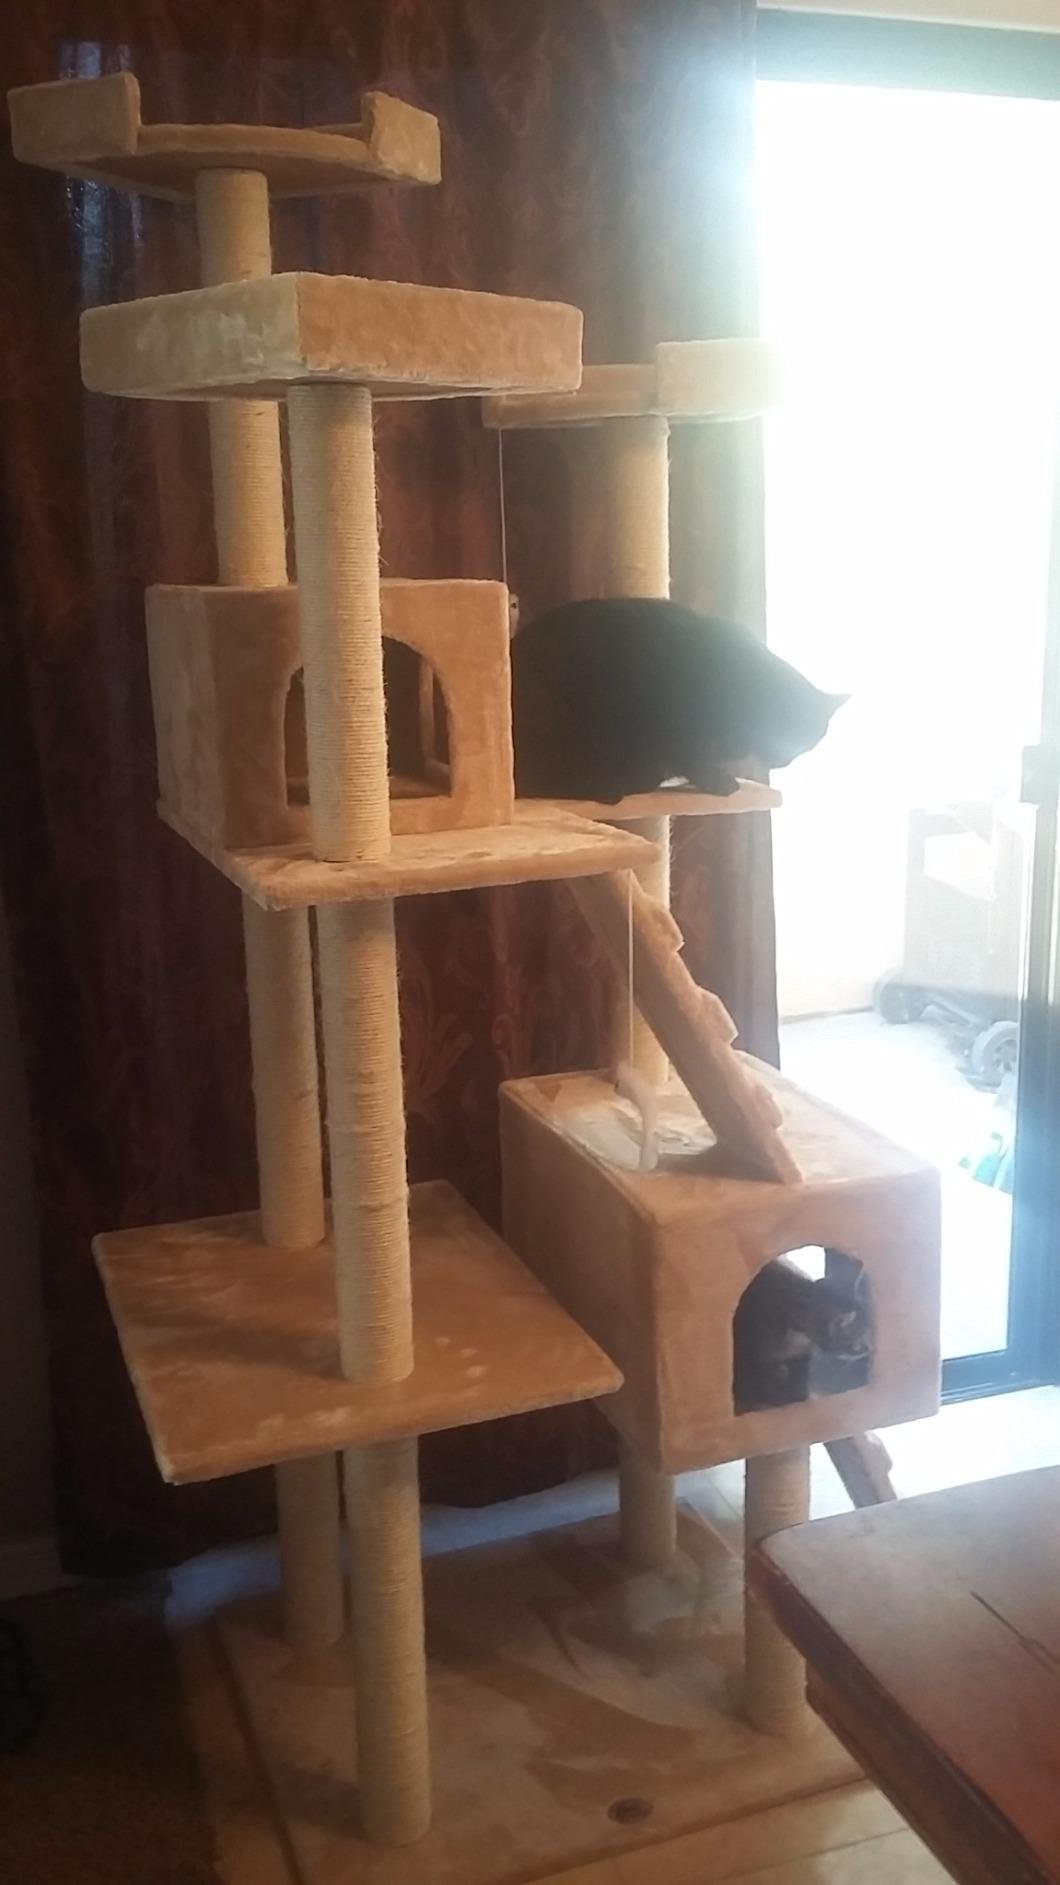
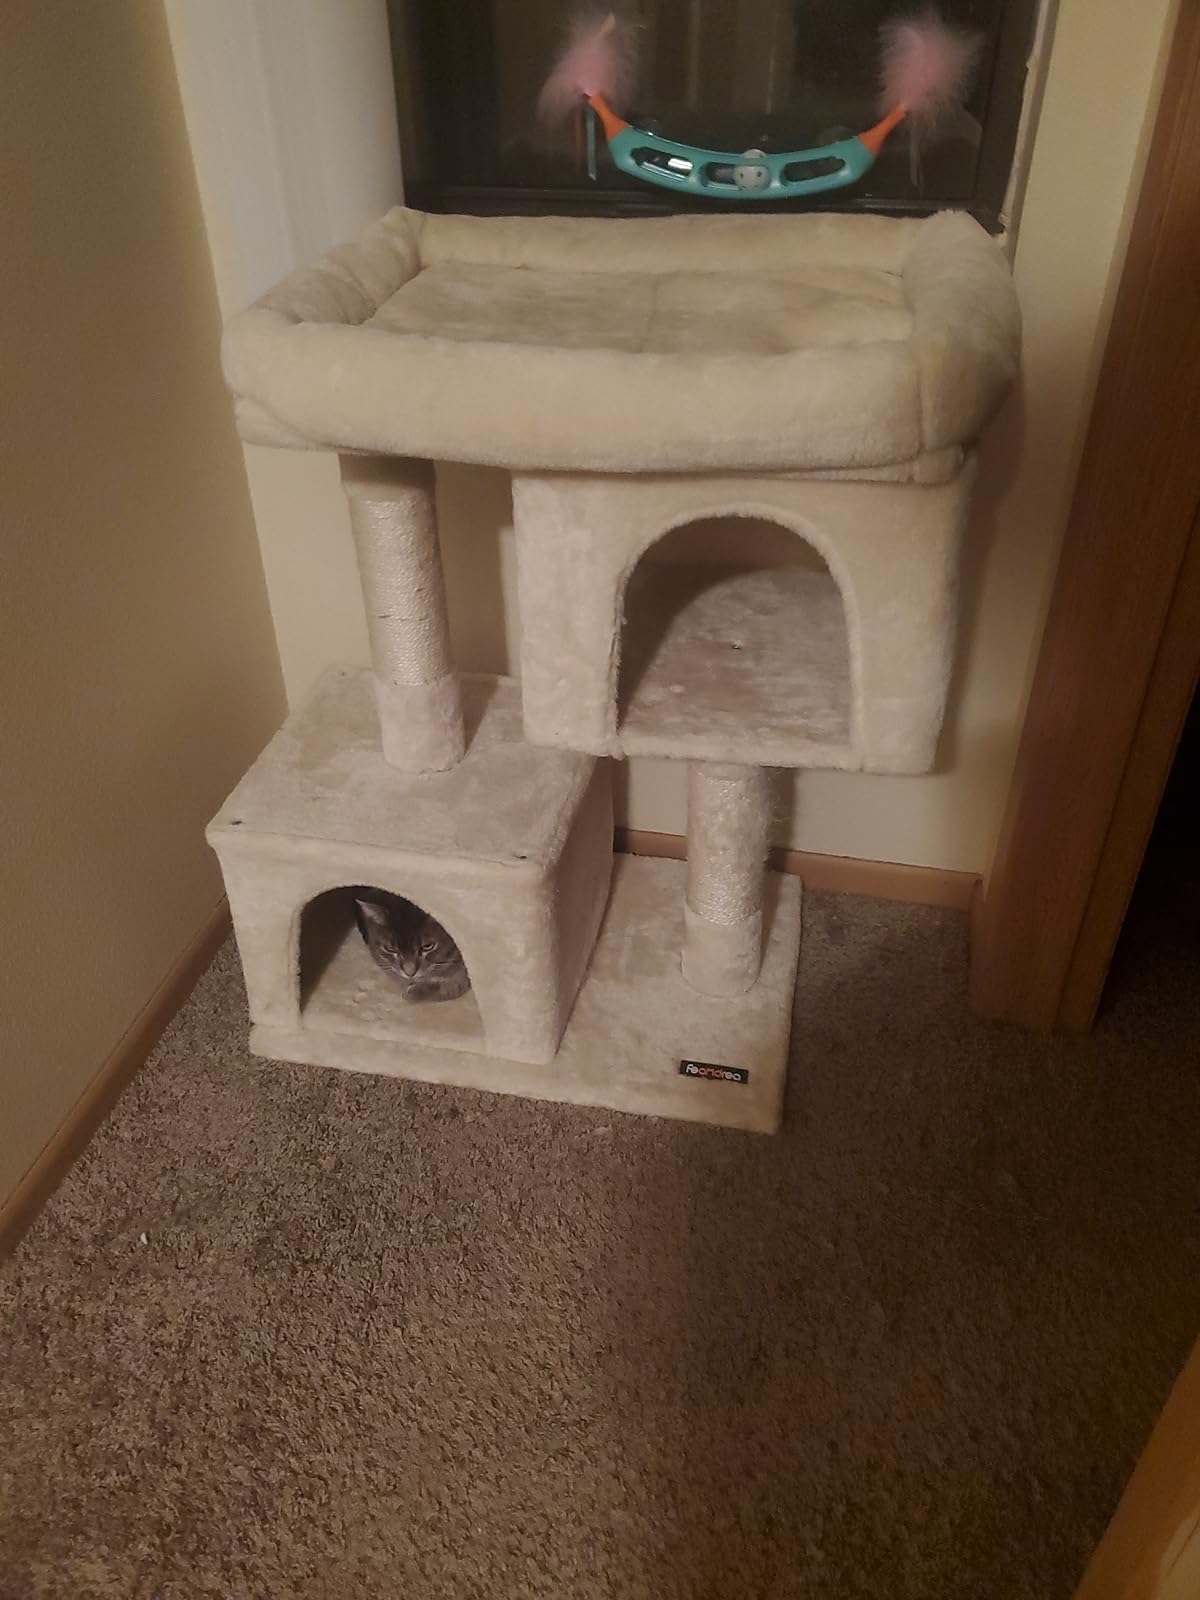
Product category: items_cat tree
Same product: no